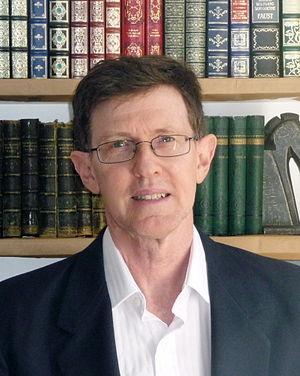
Peter Harrison est un historien et universitaire australien. Il est directeur de l'Institute for Advanced Studies in the Humanities de l'université du Queensland et s'intéresse particulièrement aux rapports entre religion et sciences.